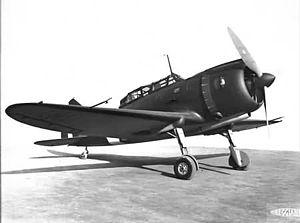
La société Officine Meccaniche Italiane S.p.A., devenue très rapidement Officine Meccaniche Reggiane S.p.A., et plus connue sous la simple appellation de Reggiane, est une société de mécanique italienne créée en août 1901 à Reggio d'Émilie, en Émilie-Romagne, et spécialisée dans la construction ferroviaire et de munition d'artillerie. Cette entreprise acquiert ses lettres de noblesse dans la construction aéronautique, activité débutée dans l'entre-deux-guerres, avec notamment ses fameux avions de chasse lancés à la fin des années 1930.